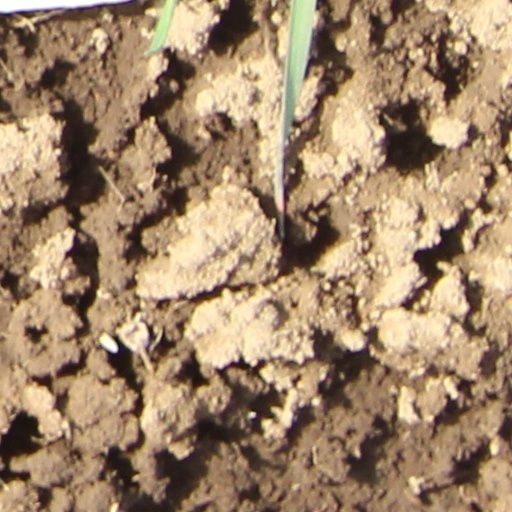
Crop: wheat